The Fortunes of Brak

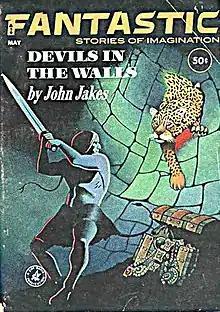
The first Brak story, "Devils in the Walls", originally published in "Fantastic" in 1963

The individual pieces were originally published in various magazines and anthologies. The collection as a whole was first published in paperback by Dell Books in January 1980, and reprinted in 1985. Its first two stories were later gathered together with "Brak the Barbarian" and "The Mark of the Demons" into the omnibus collection "Brak the Barbarian / Mark of the Demons", while its last two stories were combined with "Witch of the Four Winds" and "When the Idols Walked" into the omnibus collection "Witch of the Four Winds / When the Idols Walked", both published as ebooks by Open Road Integrated Media in July 2012. The third story was left out of both omnibuses.